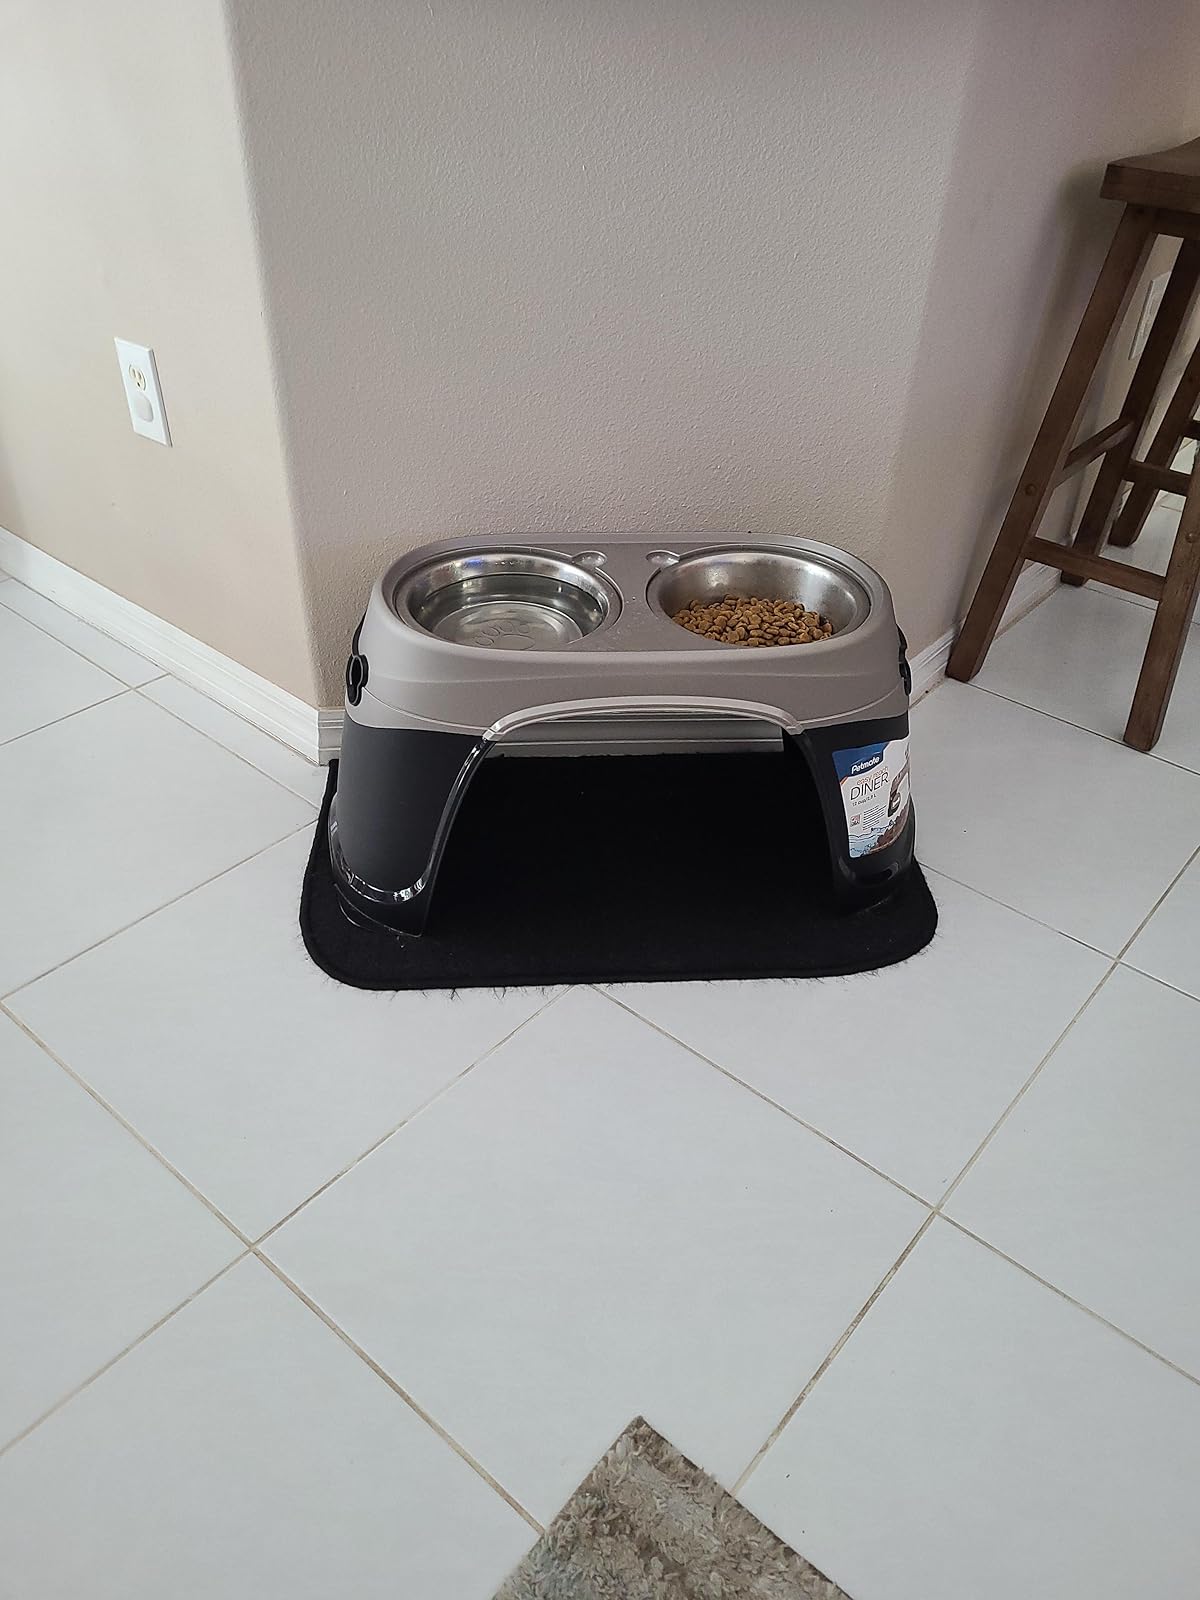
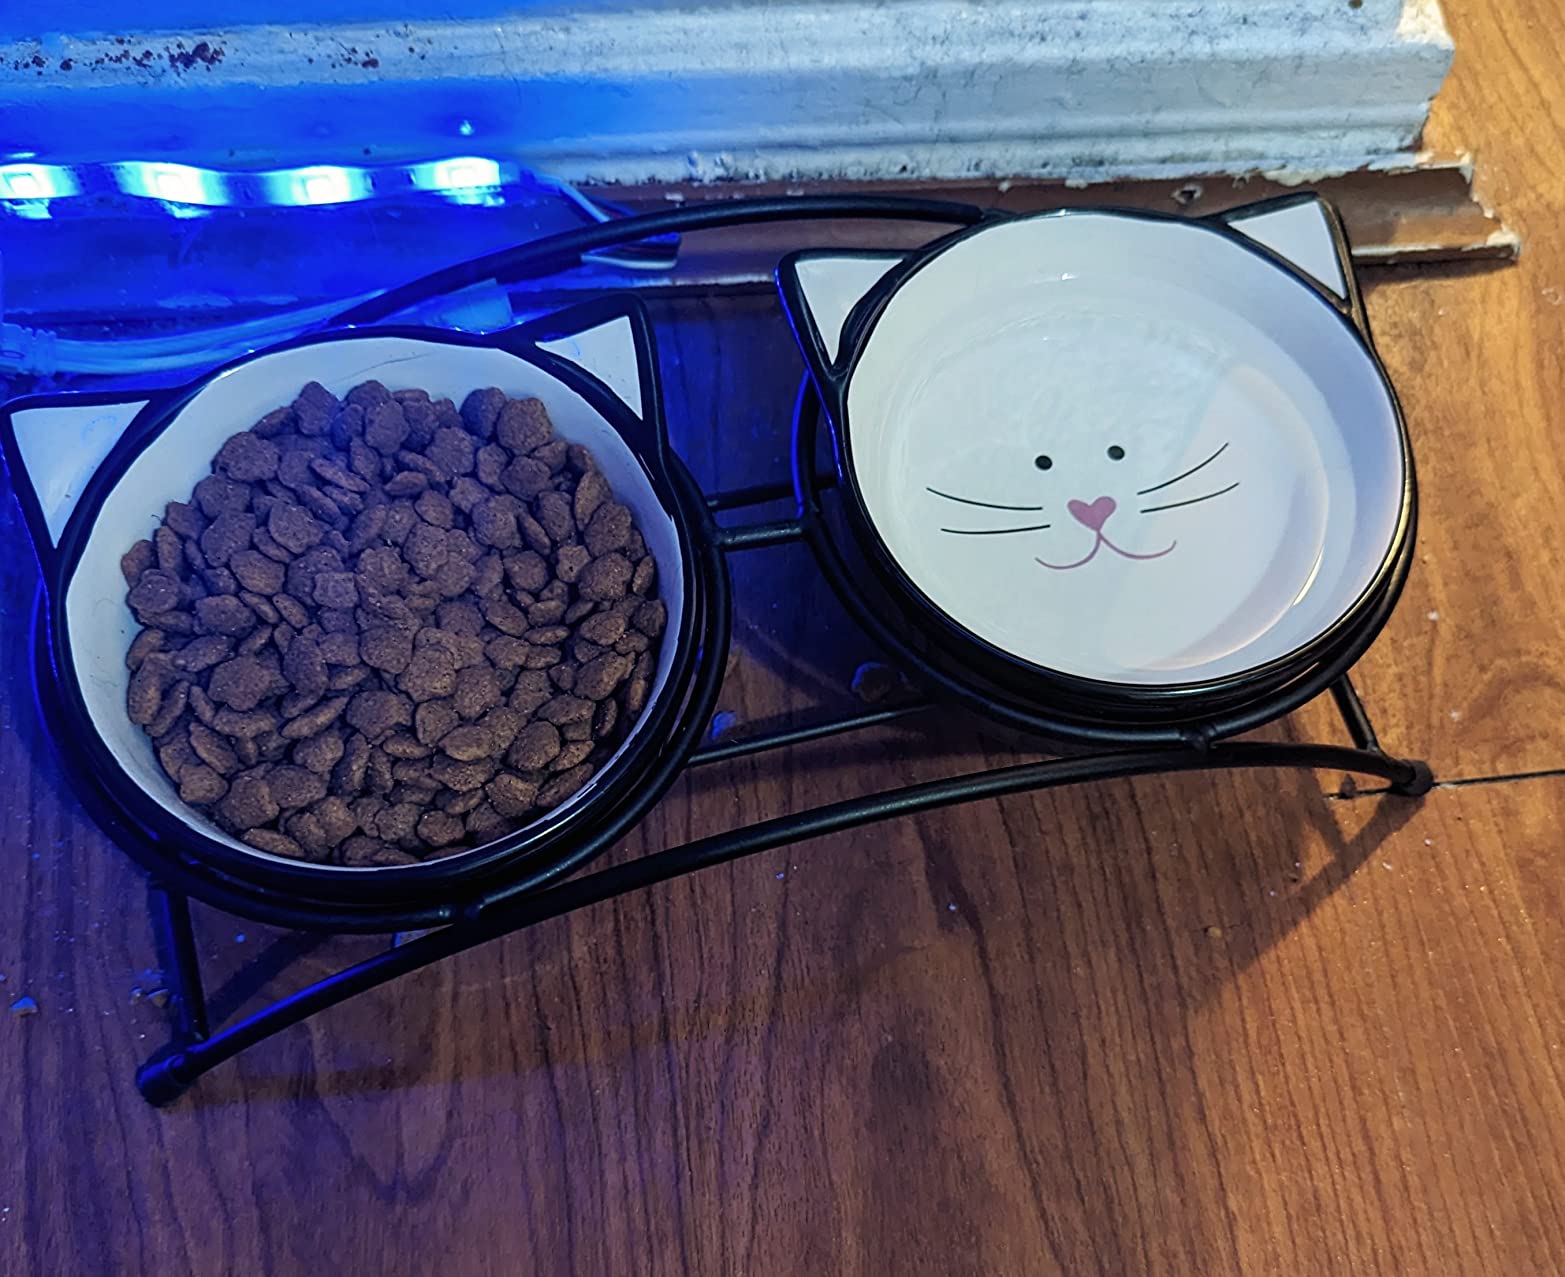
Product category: items_bowl
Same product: no